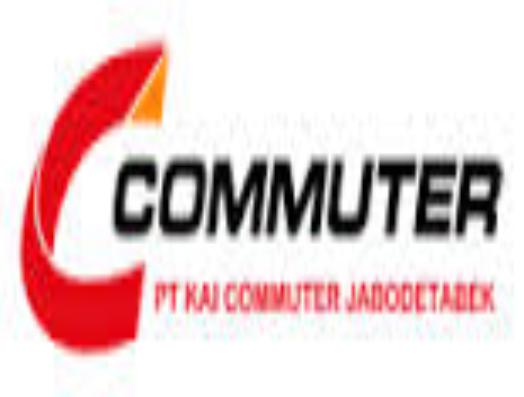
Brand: commuter
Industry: Others